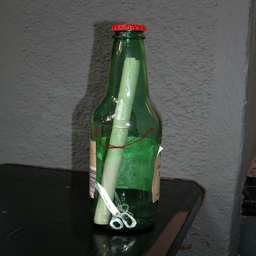
A sealed green bottle with a note in it.
An empty glass beverage bottle has been filed with a message.
A green bottle of alcohol sitting on top of a table.
A rolled up paper and tiny scissors are seen inside of the bottle
A green bottle with a pen and a tiny scissors inside.